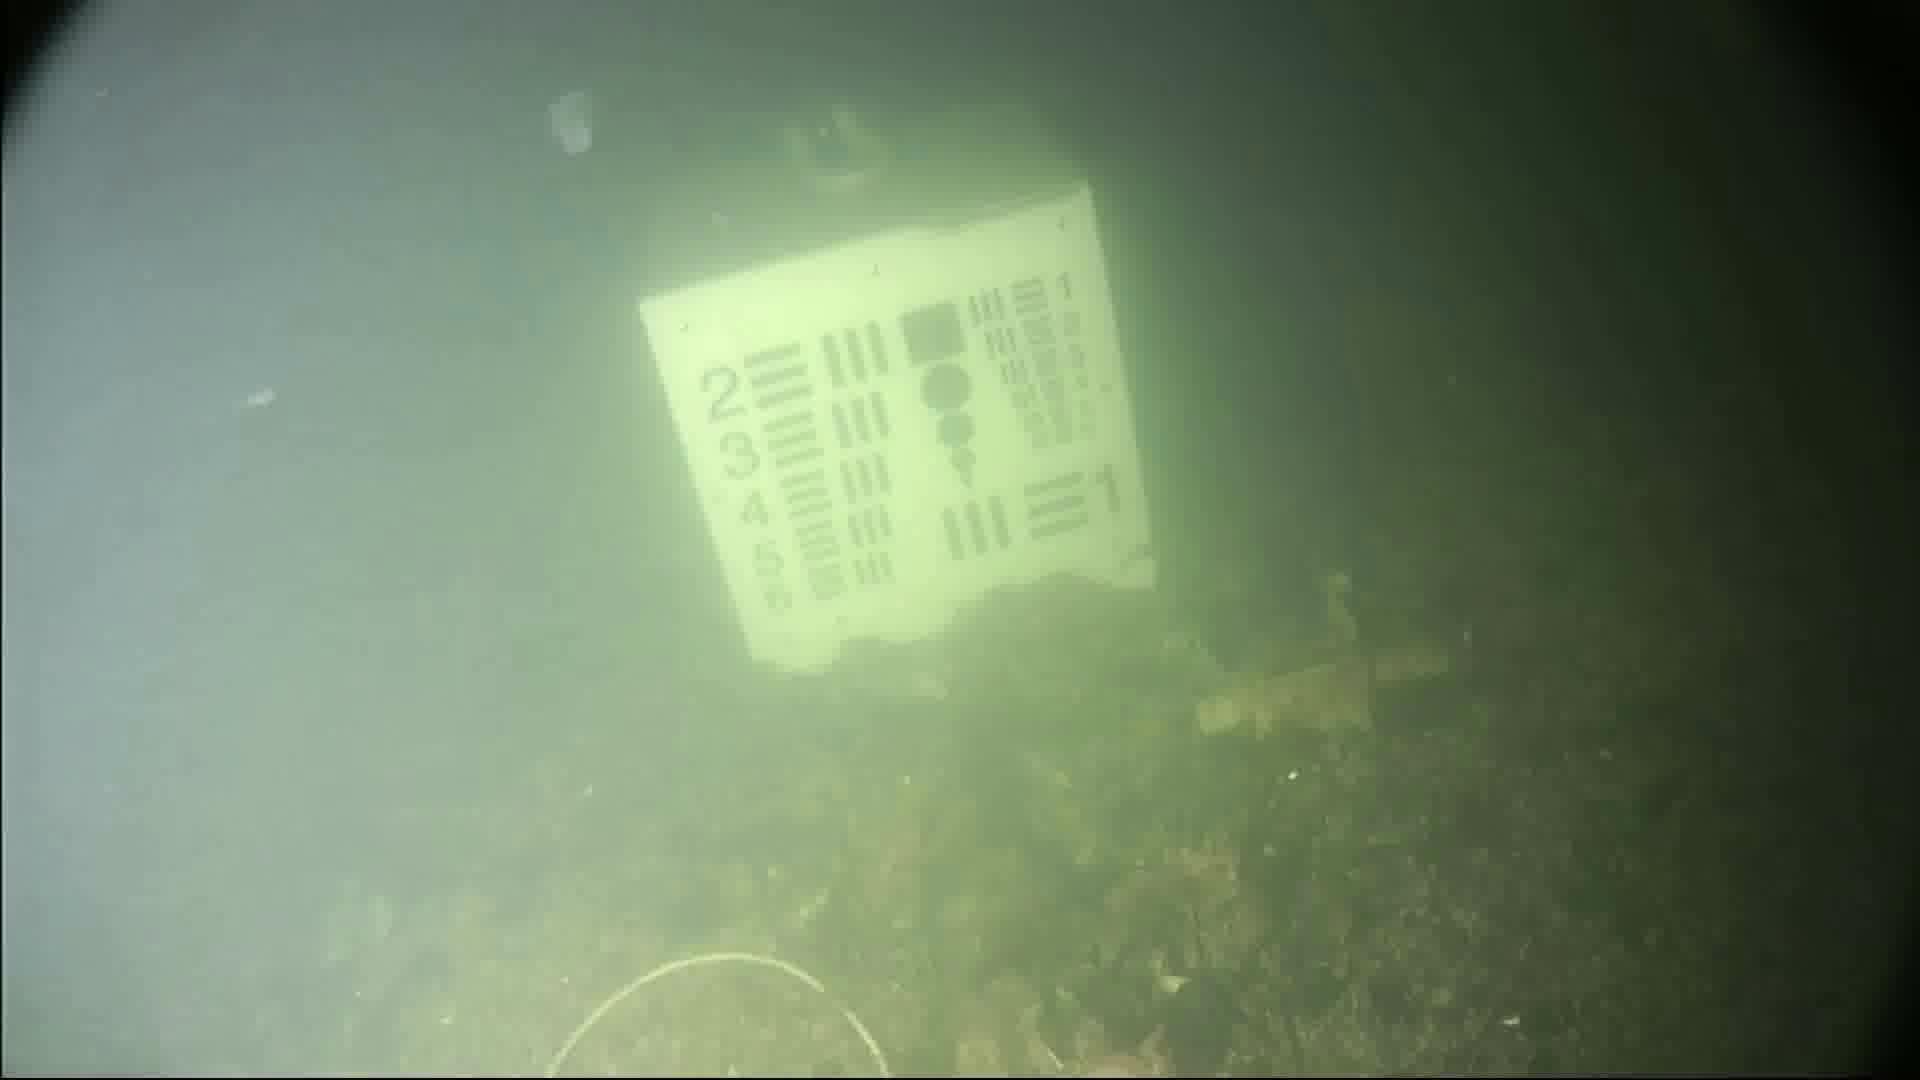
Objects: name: jellyfish